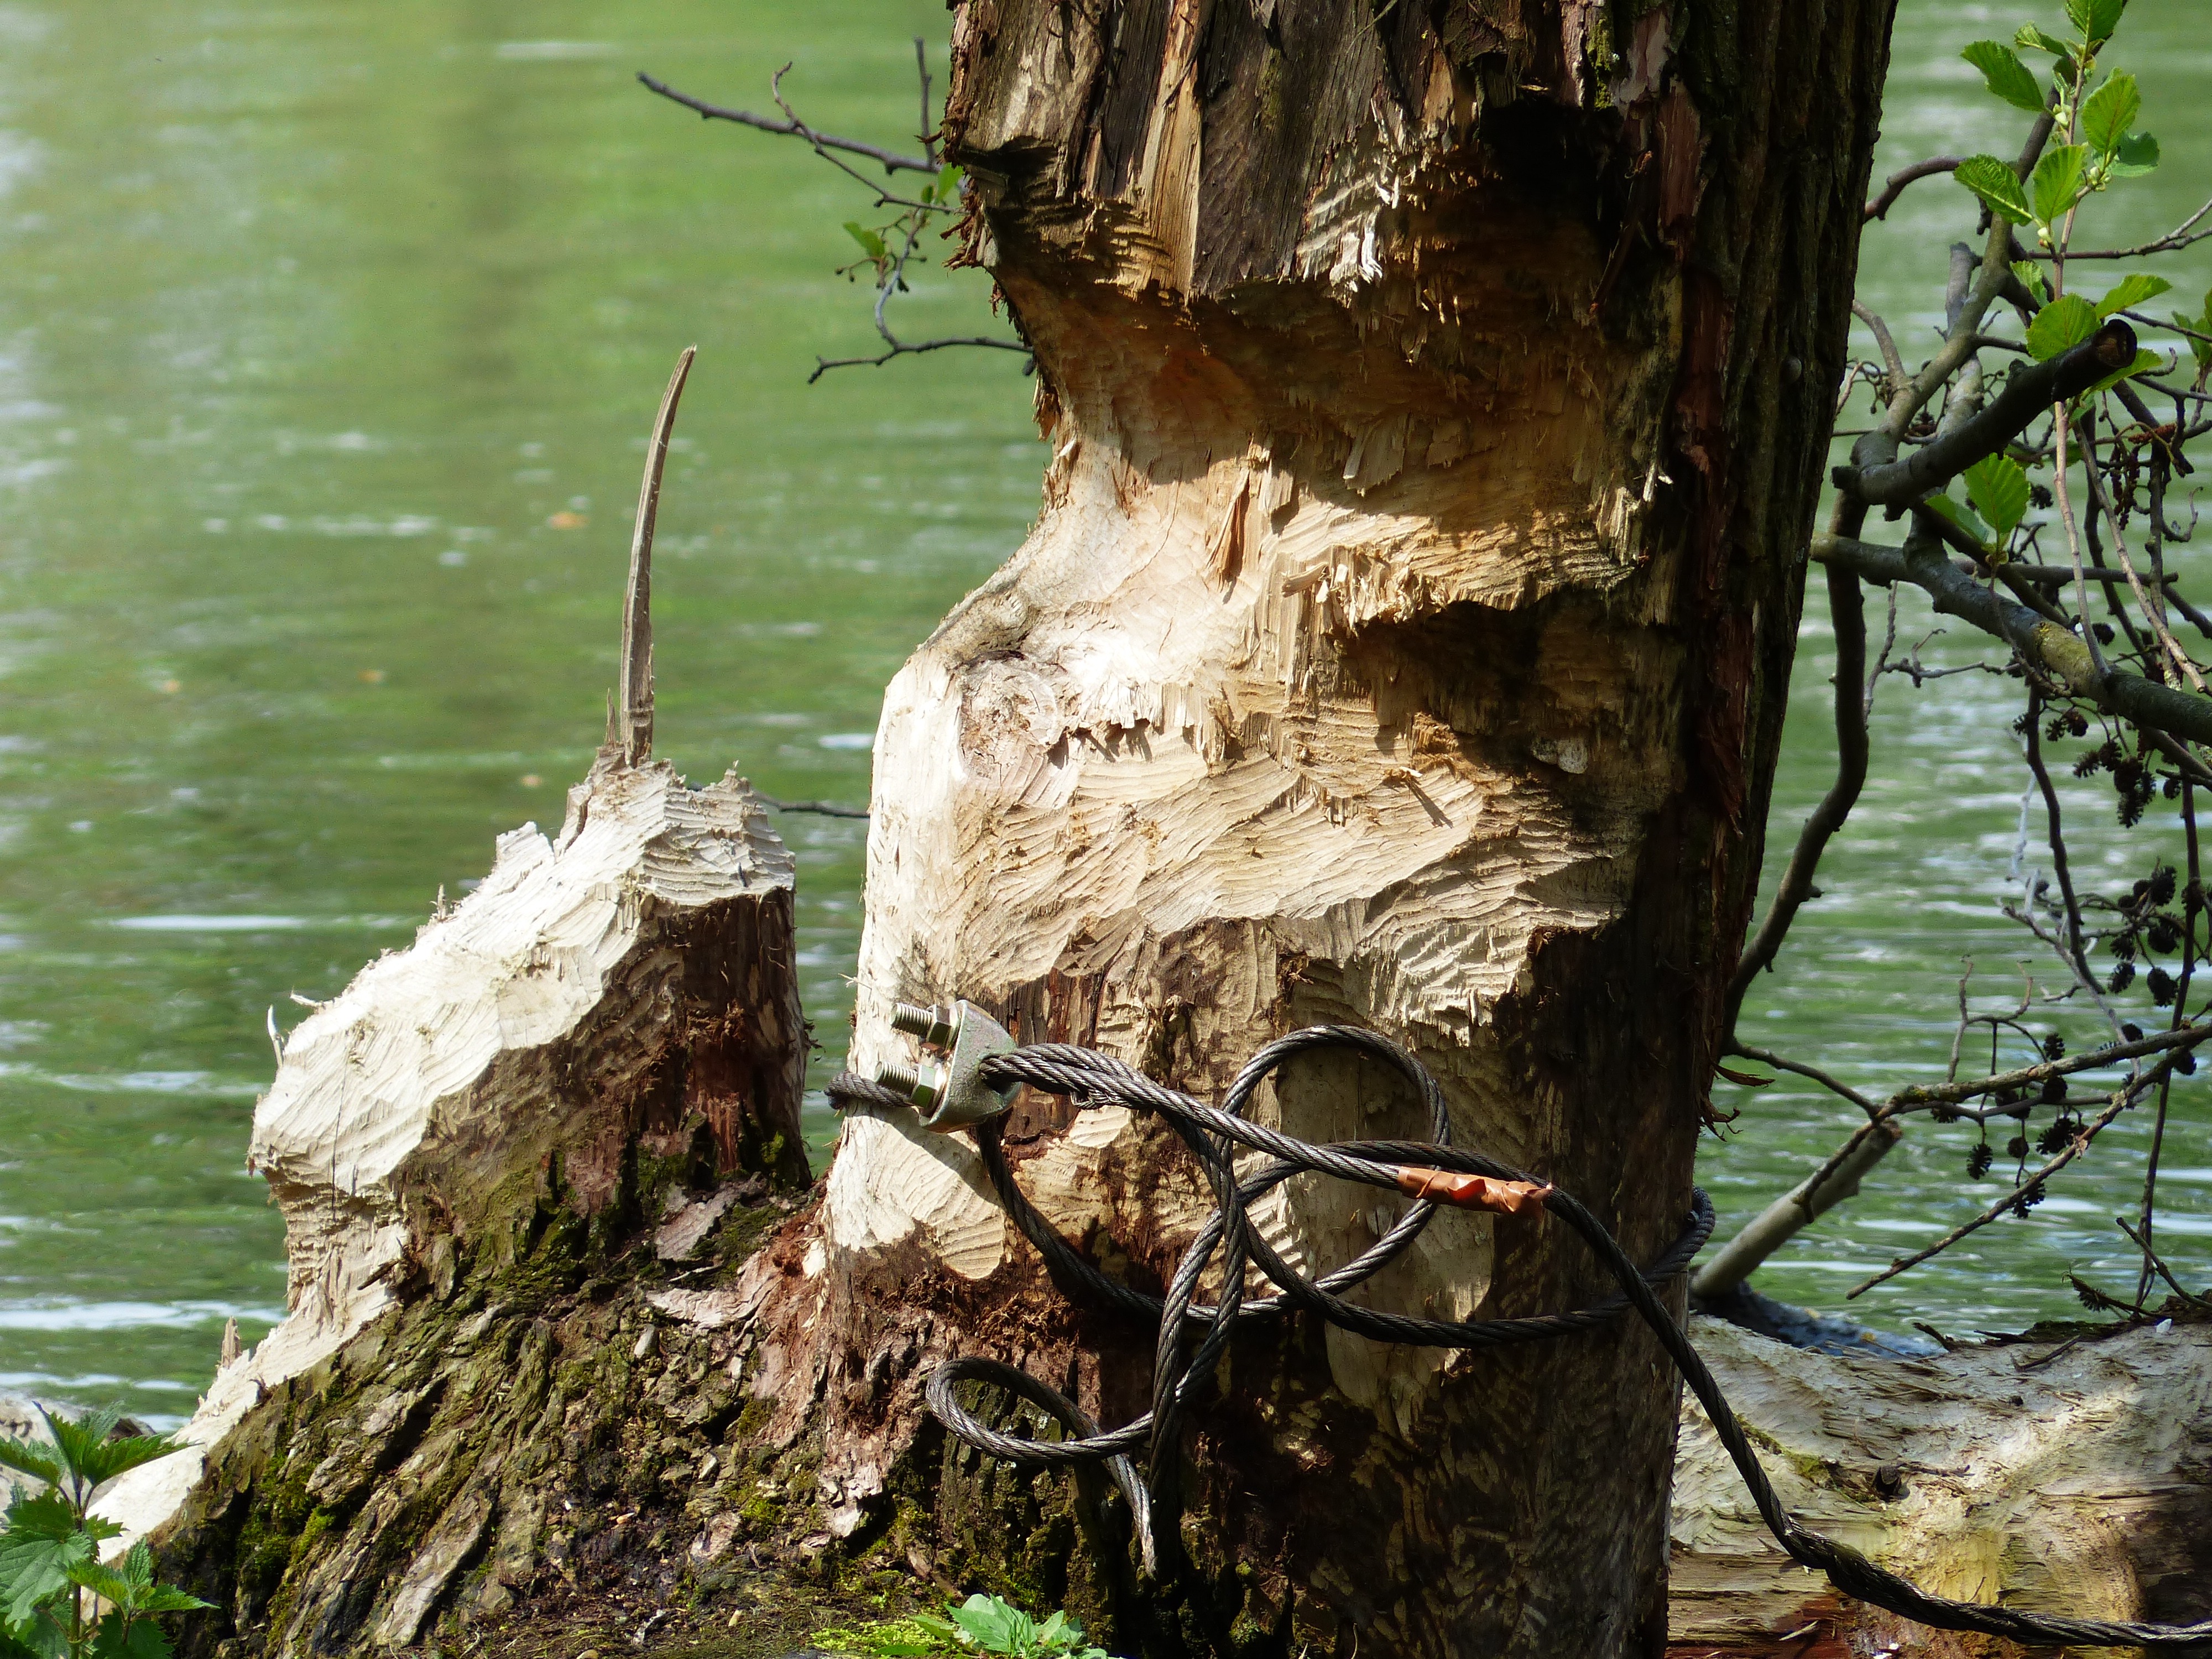
tree, nature, forest, wilderness, branch, plant, wood, leaf, flower, trunk, wildlife, jungle, autumn, flora, fauna, animals, rainforest, woodland, tree stump, habitat, beaver, gnaw, chew, beaver tree, beaver protection, natural environment, woody plant, beaver damage, chewed on, beaver eating